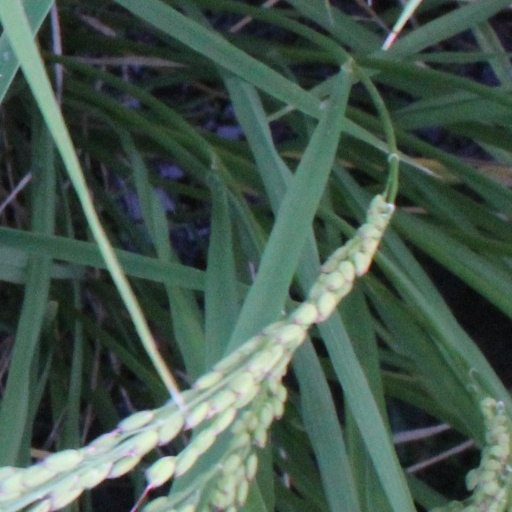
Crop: rice